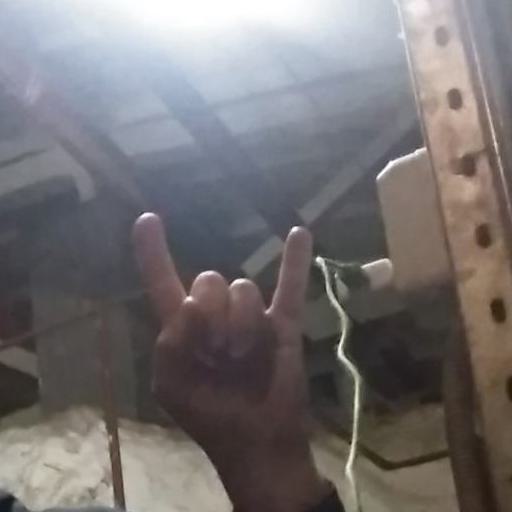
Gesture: rock